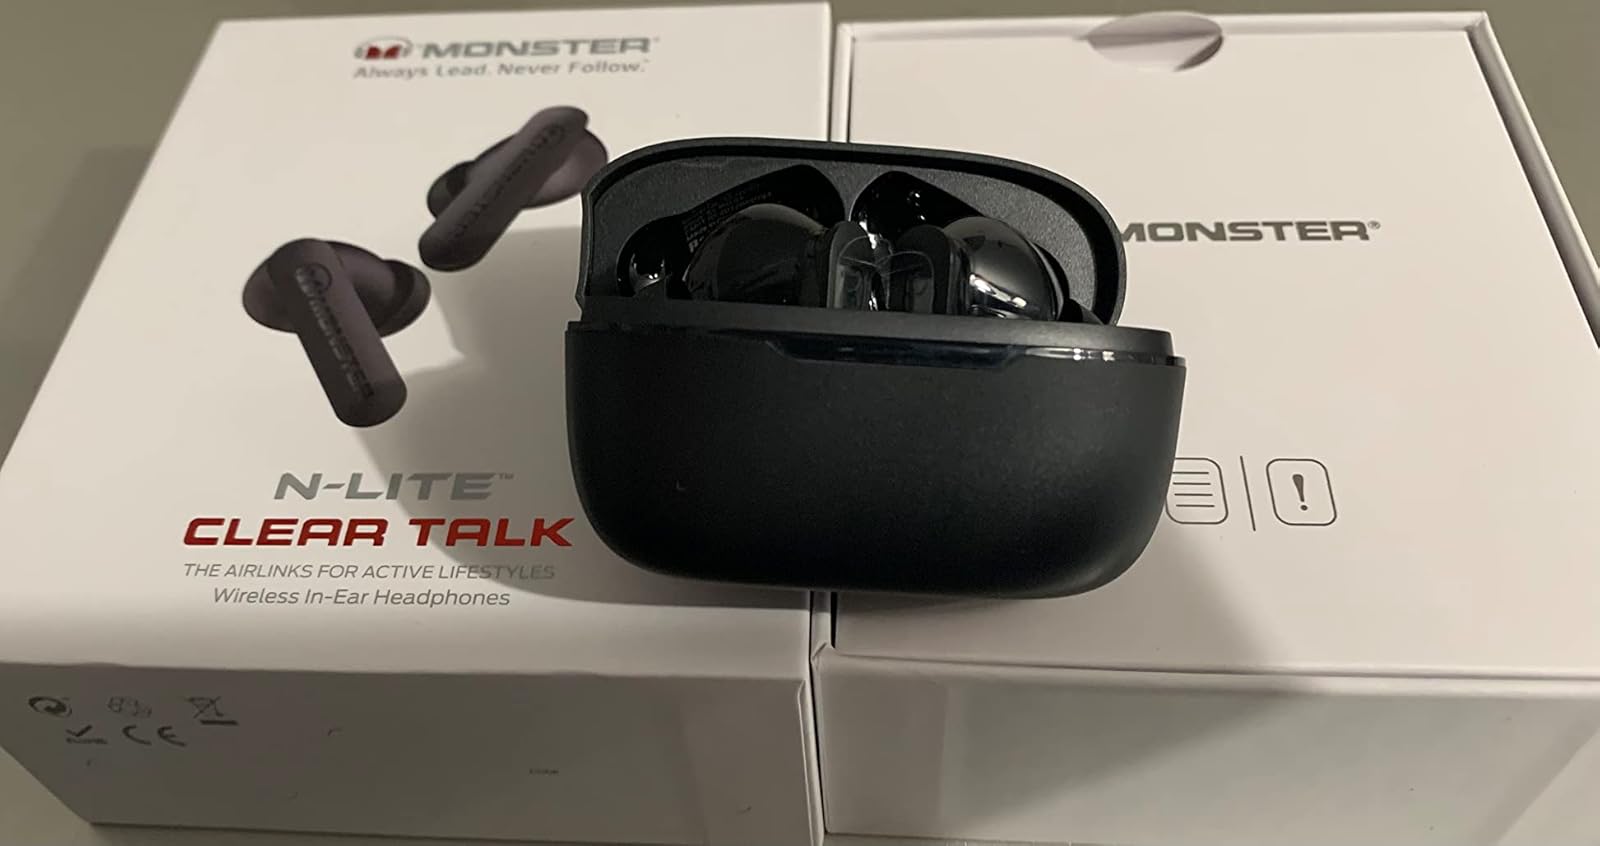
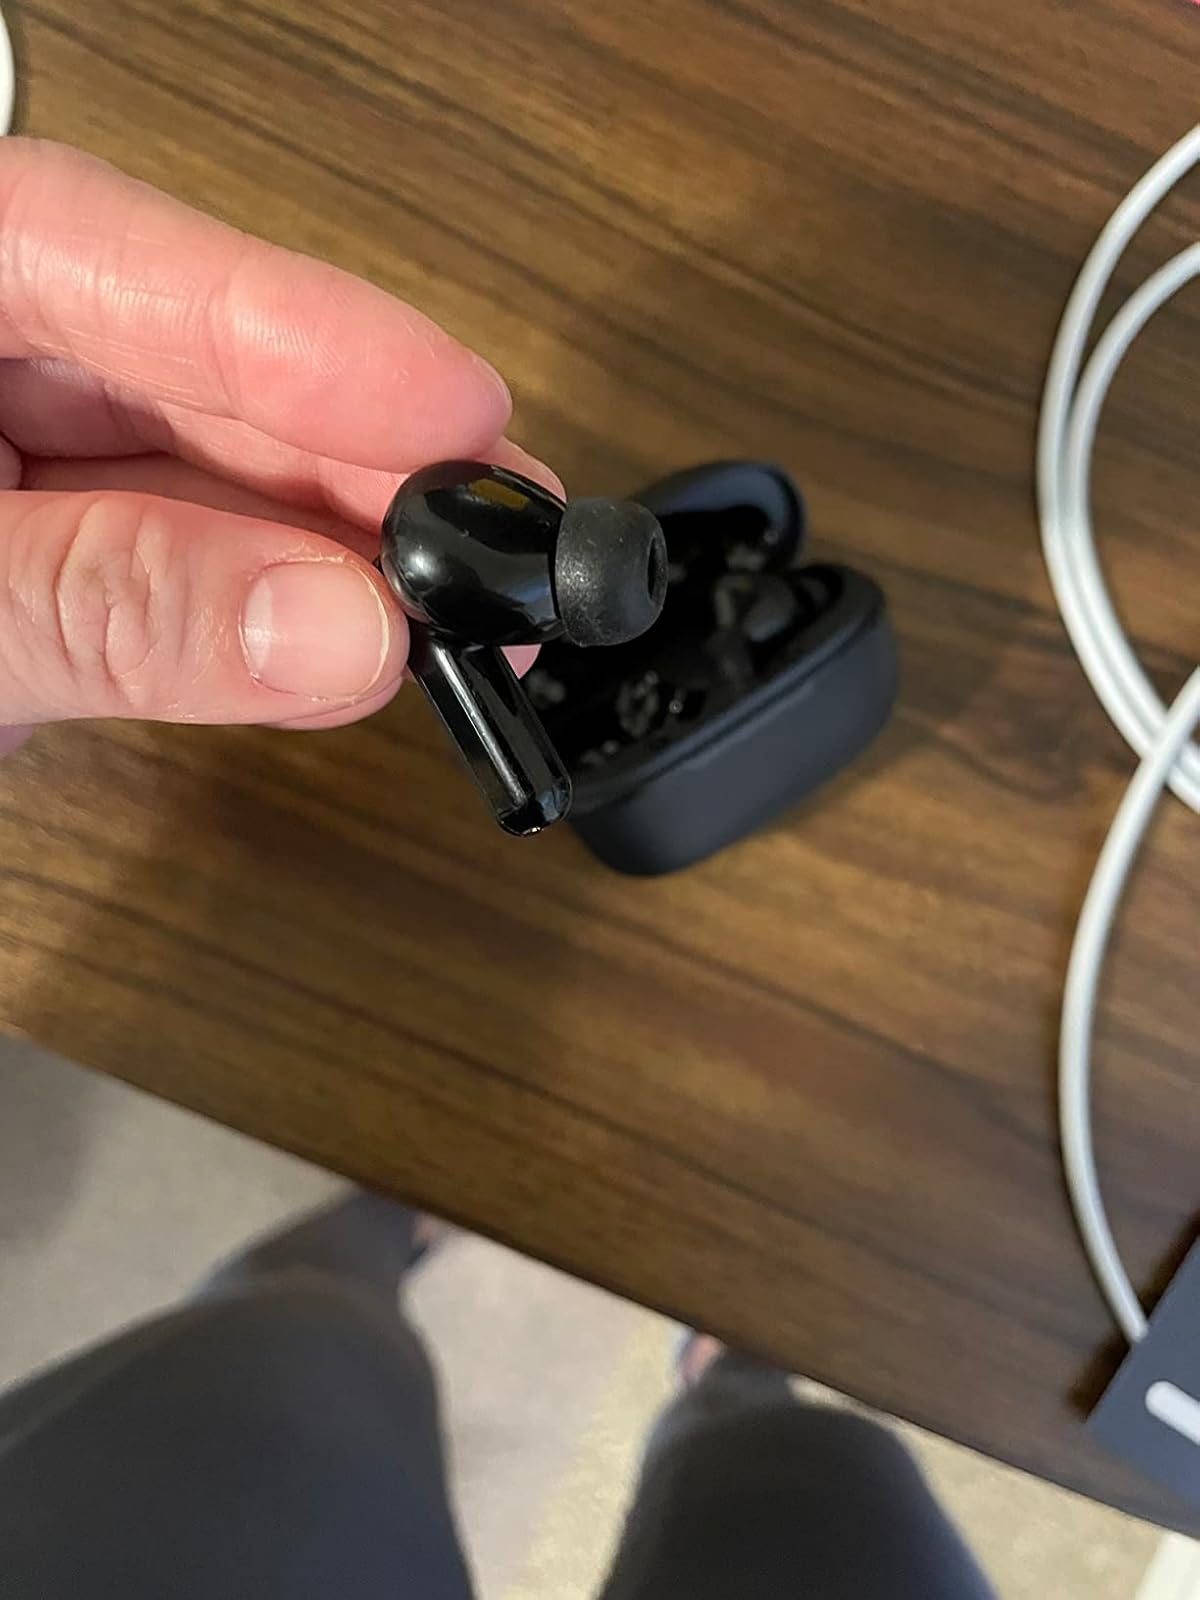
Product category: earbuds
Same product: yes